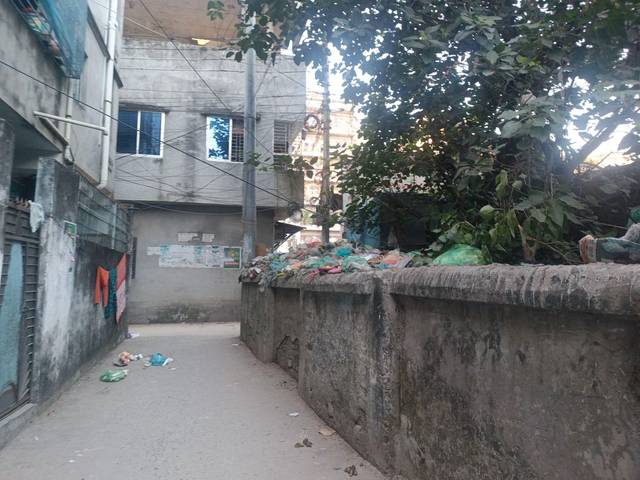
Region: Bangladesh
Coordinates: 23.818, 90.377